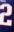
Number: 2